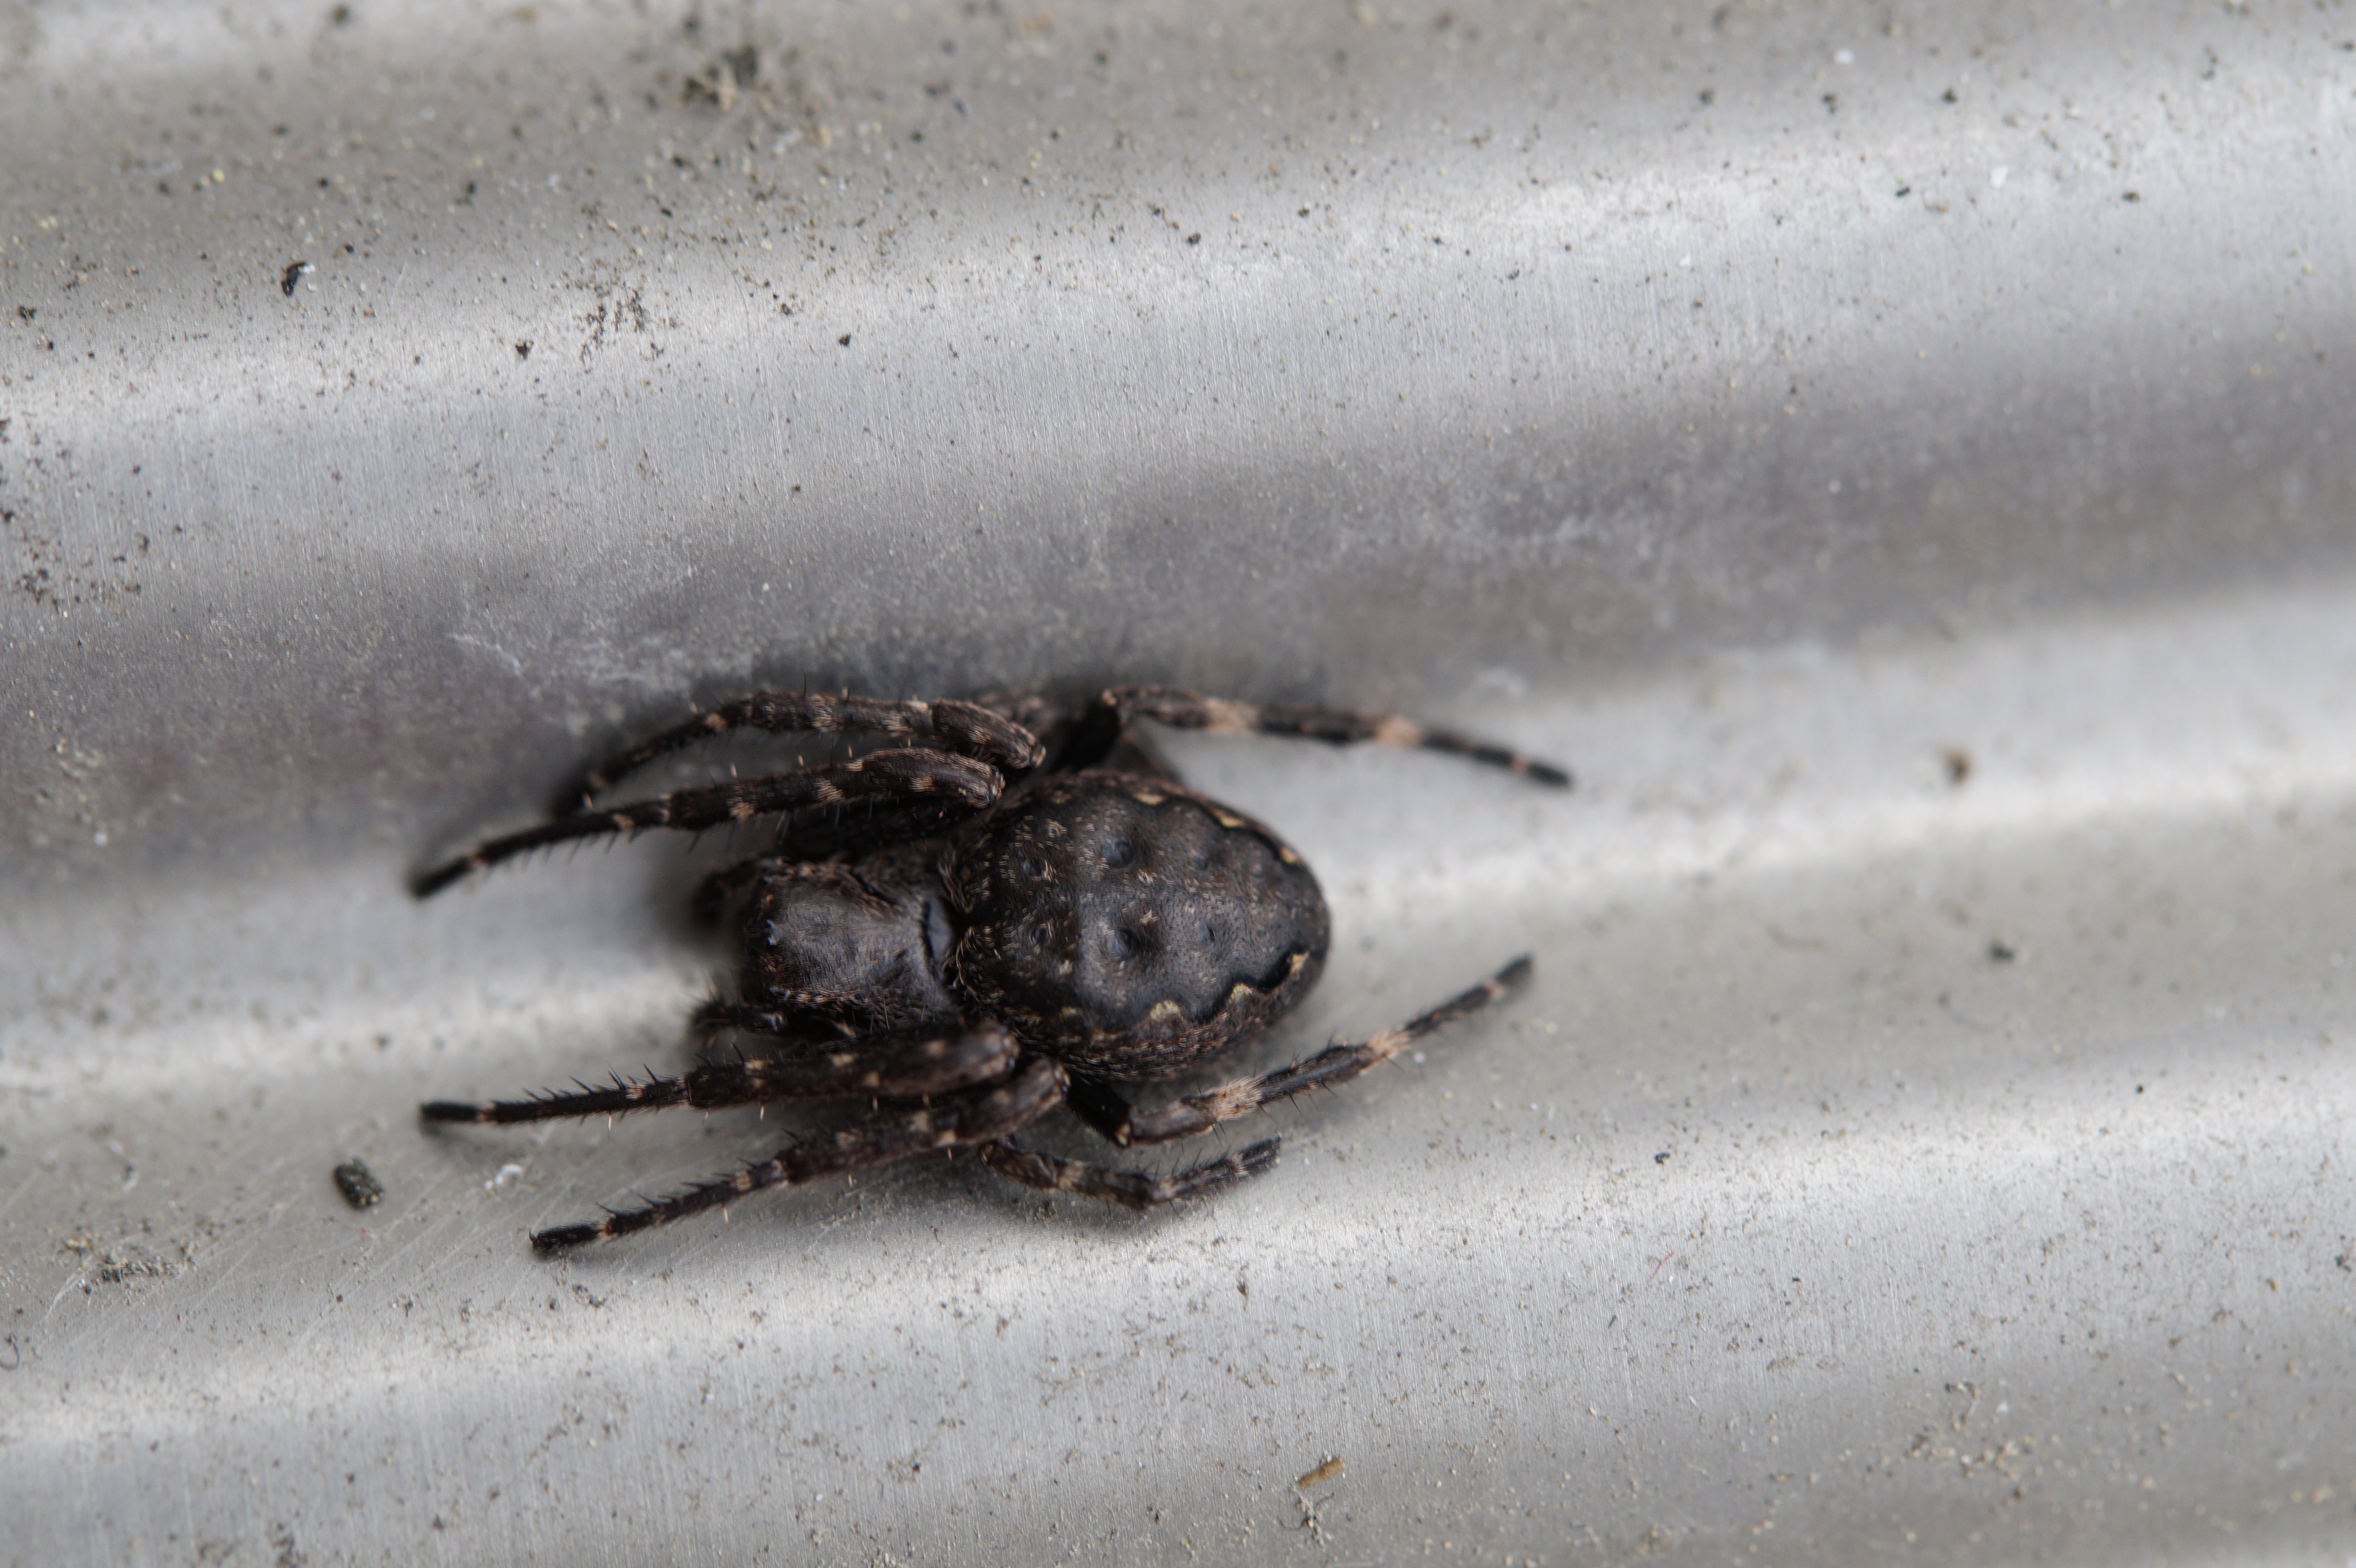
animal, portrait, insect, macro, fauna, invertebrate, close up, spider, drawing, legs, lurking, arachnid, arachnida, macro photography, arthropod